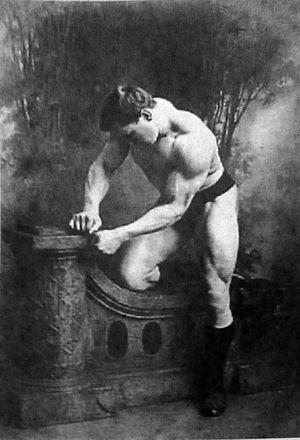
Georg Karl Julius Hackenschmidt est un lutteur professionnel, catcheur, écrivain et penseur estonien né le 1ᵉʳ août 1877 à Tartu et mort le 19 février 1968 à Londres. Il a détenu la nationalité française puis britannique.